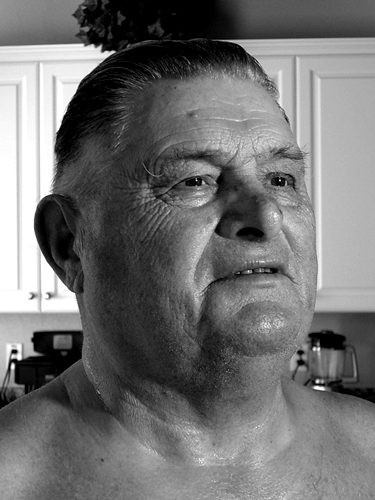
Portrait style: Real Portrait